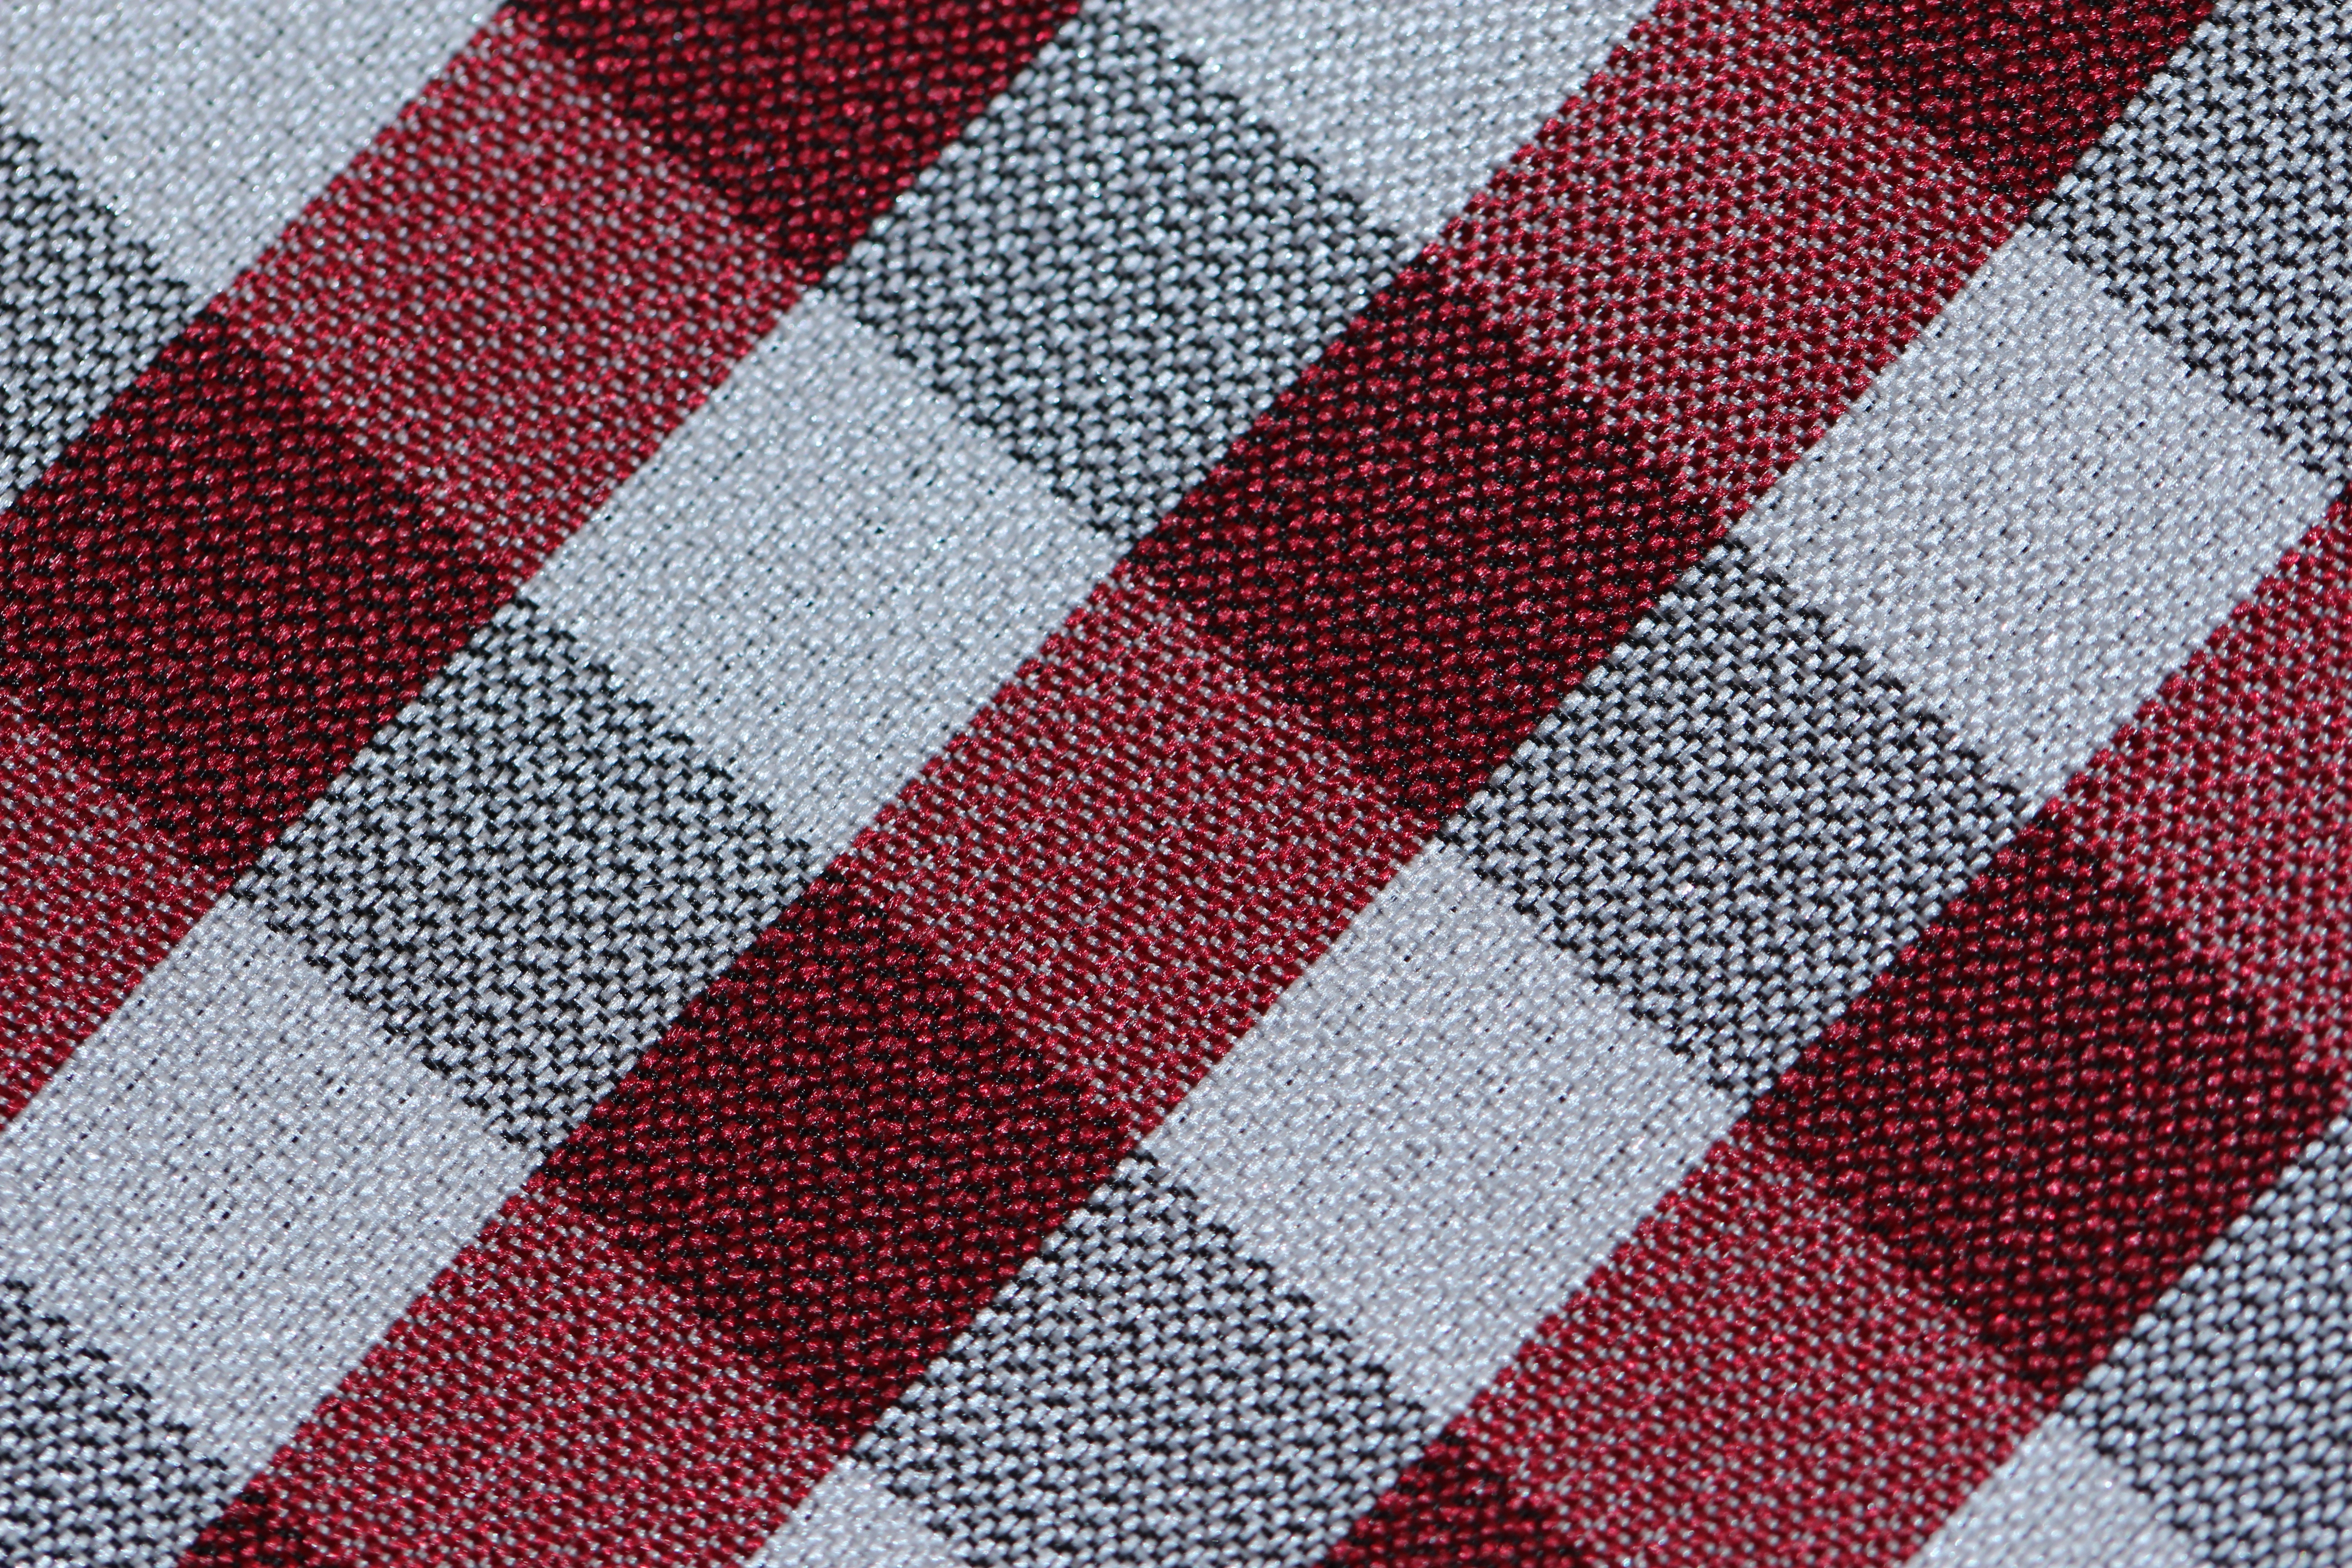
white, retro, texture, pattern, line, red, cloth, material, circle, surface, textile, art, design, free pictures, flooring, fabric background, geometric pattern